Eremopezus

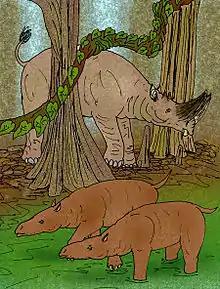
Artist's impression of Faiyum swamp forest at the Eocene-Oligocene boundary, with two anthracotheriids ("Bothriogenys fraasi", front) and an arsinoitheriid ("Arsinoitherium zitteli")

The general limit for weight in flying birds is at about 25 kg, the exceptional "Argentavis magnificens" with its size and weight of a good-sized adult human notwithstanding as it evolved under unusual ecological conditions. Large males of the kori bustard ("Ardeotis kori") and great bustard ("Otis tarda") are perfectly capable of flight, while weighing in excess of 20 kg. A wing loading of c. 25 kg/m is the known limit for bird flight under normal circumstances; thus, a case could be made for "Eremopezus" to have been capable of flight. Paleontologists do not consider this likely however, due to the stoutness of the bones, which in such a degree is only known from birds that were certainly flightless. The secretarybird's tarsometatarsus, for example, is only some 20% shorter but more than 60% slimmer than that of "E. eocaenus". Thus, its wings and arm bones were probably reduced, a process known to have taken as little as 10,000 years in some island rails.